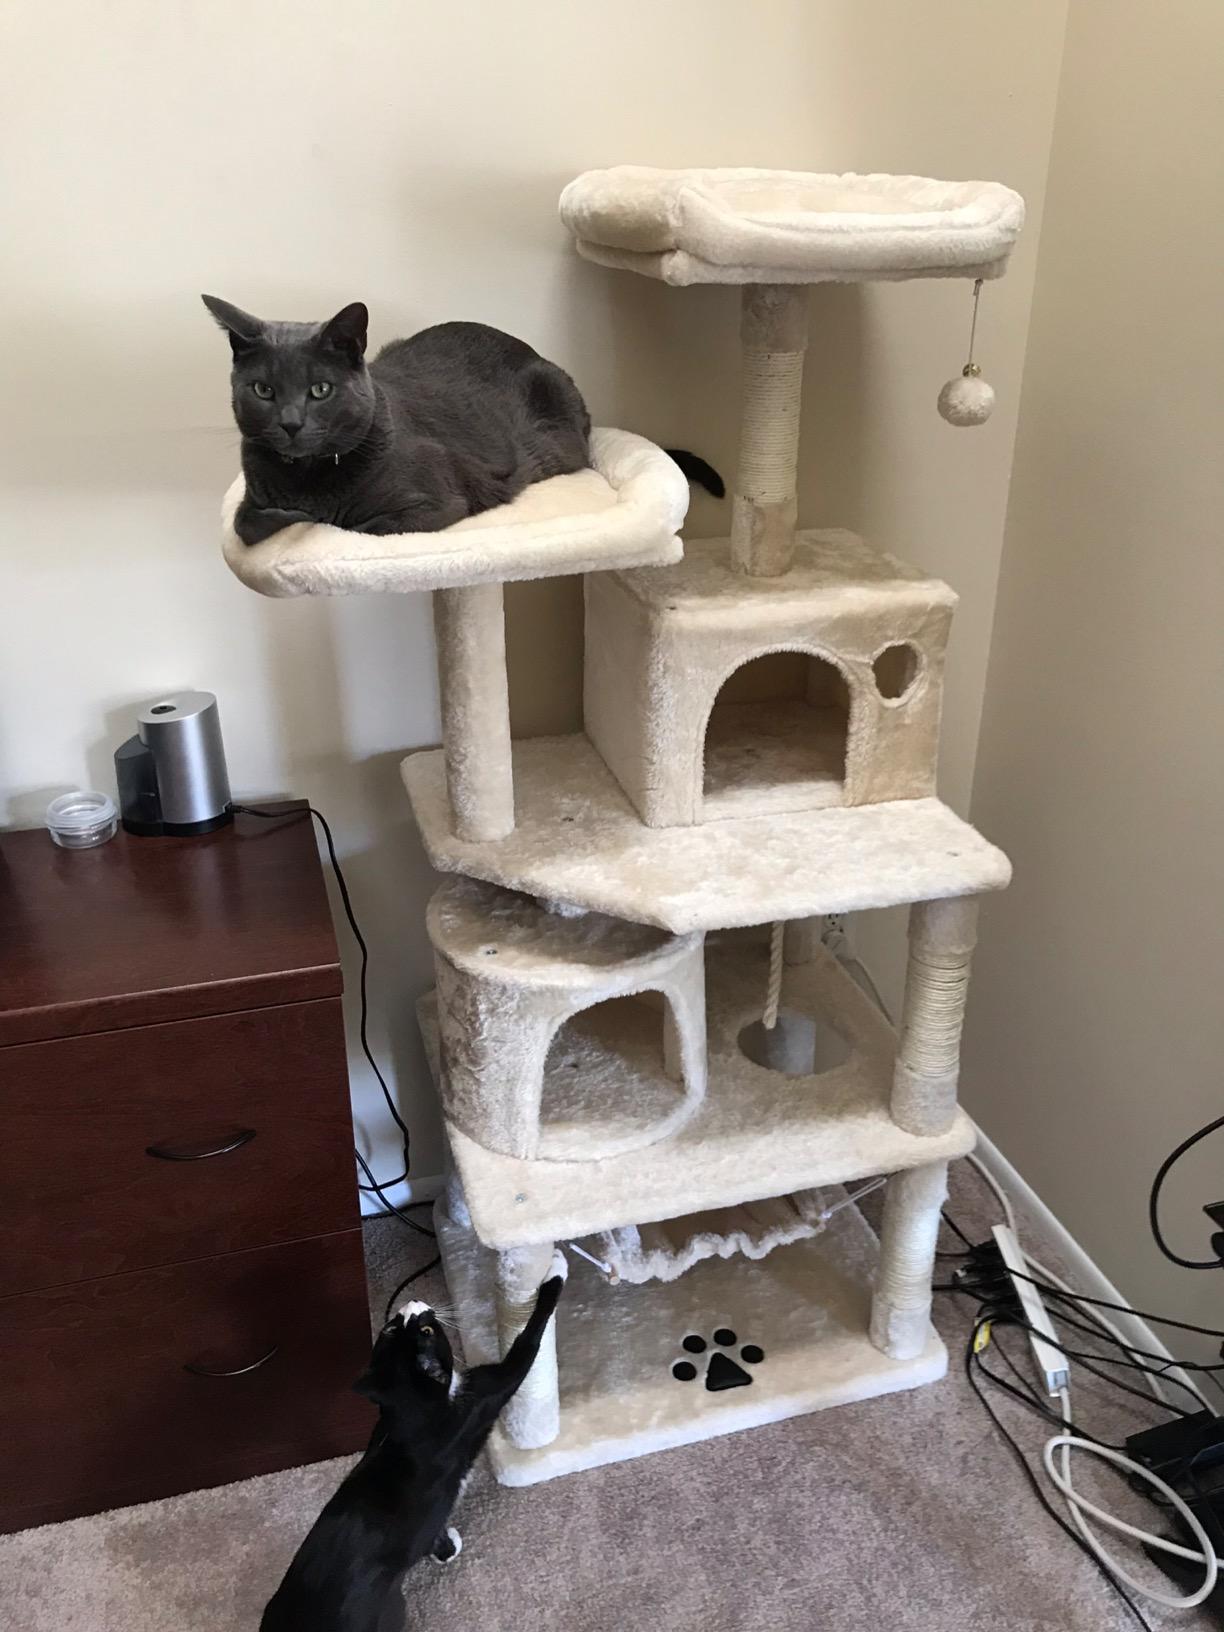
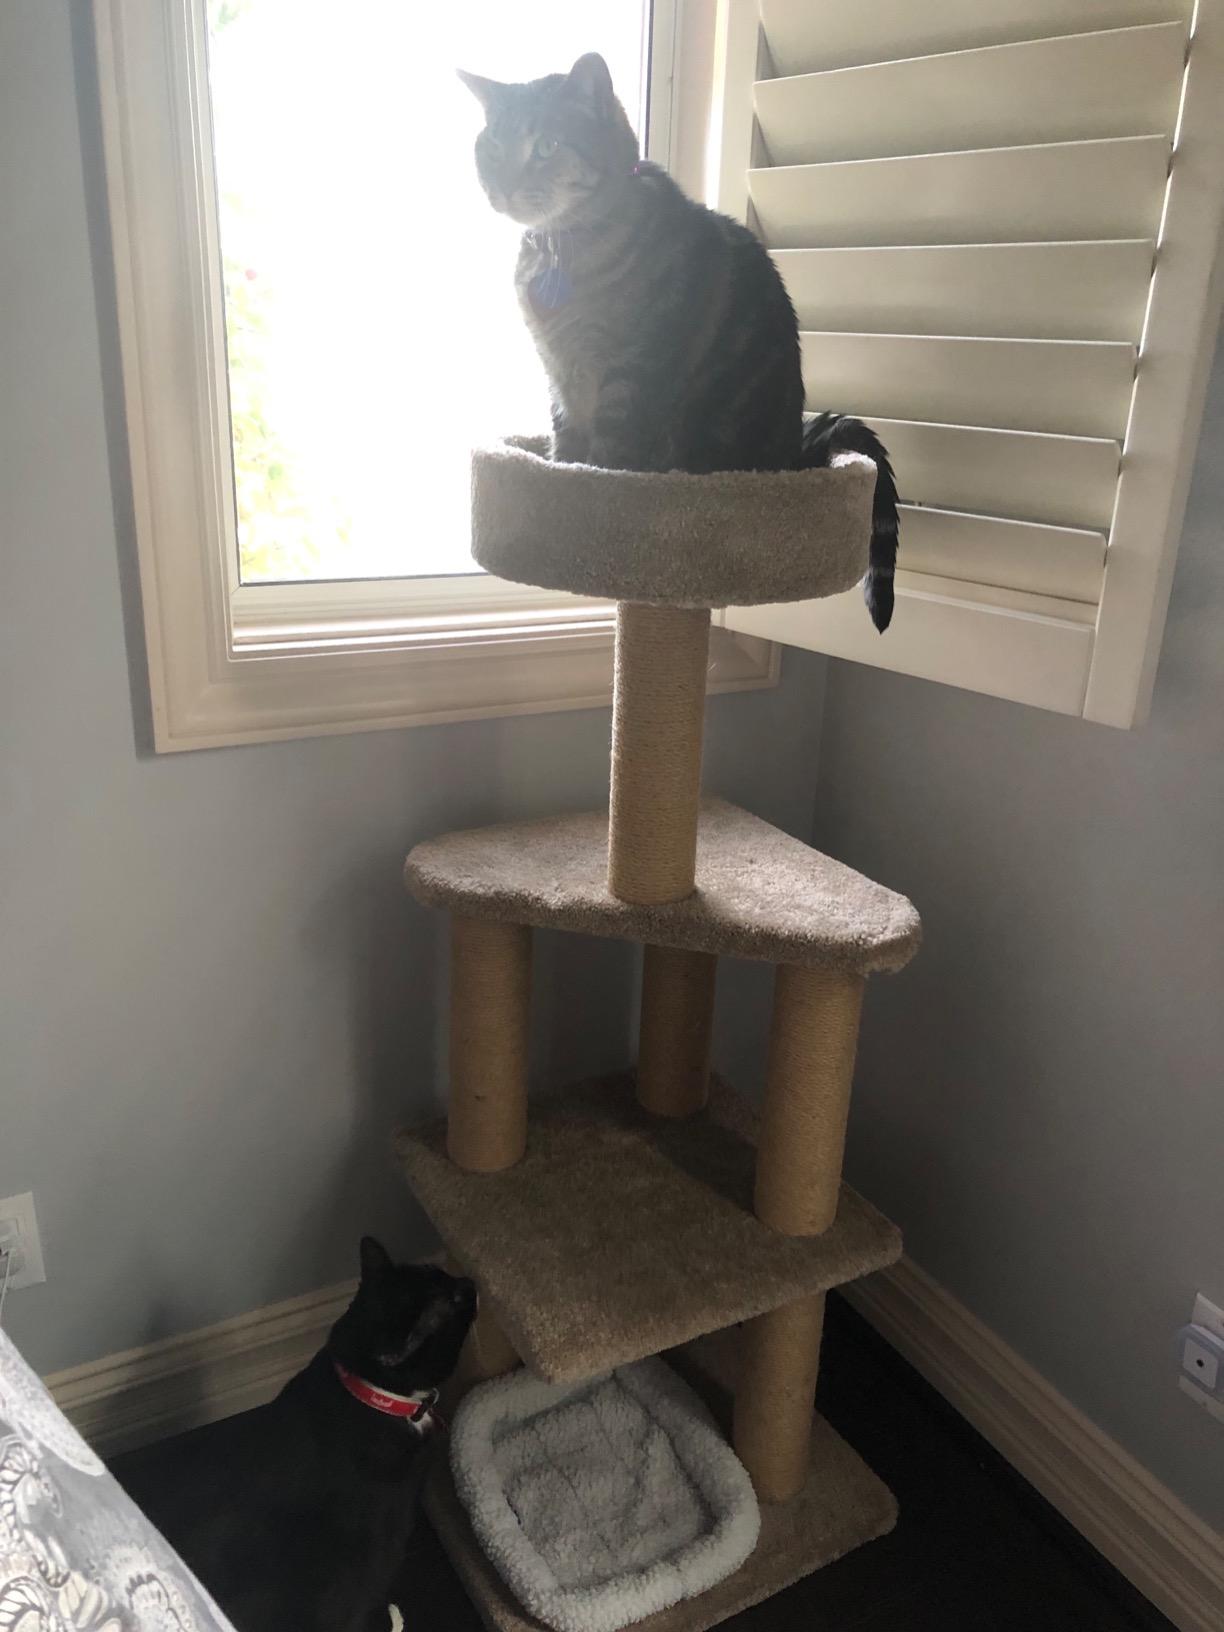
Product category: items_cat tree
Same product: no